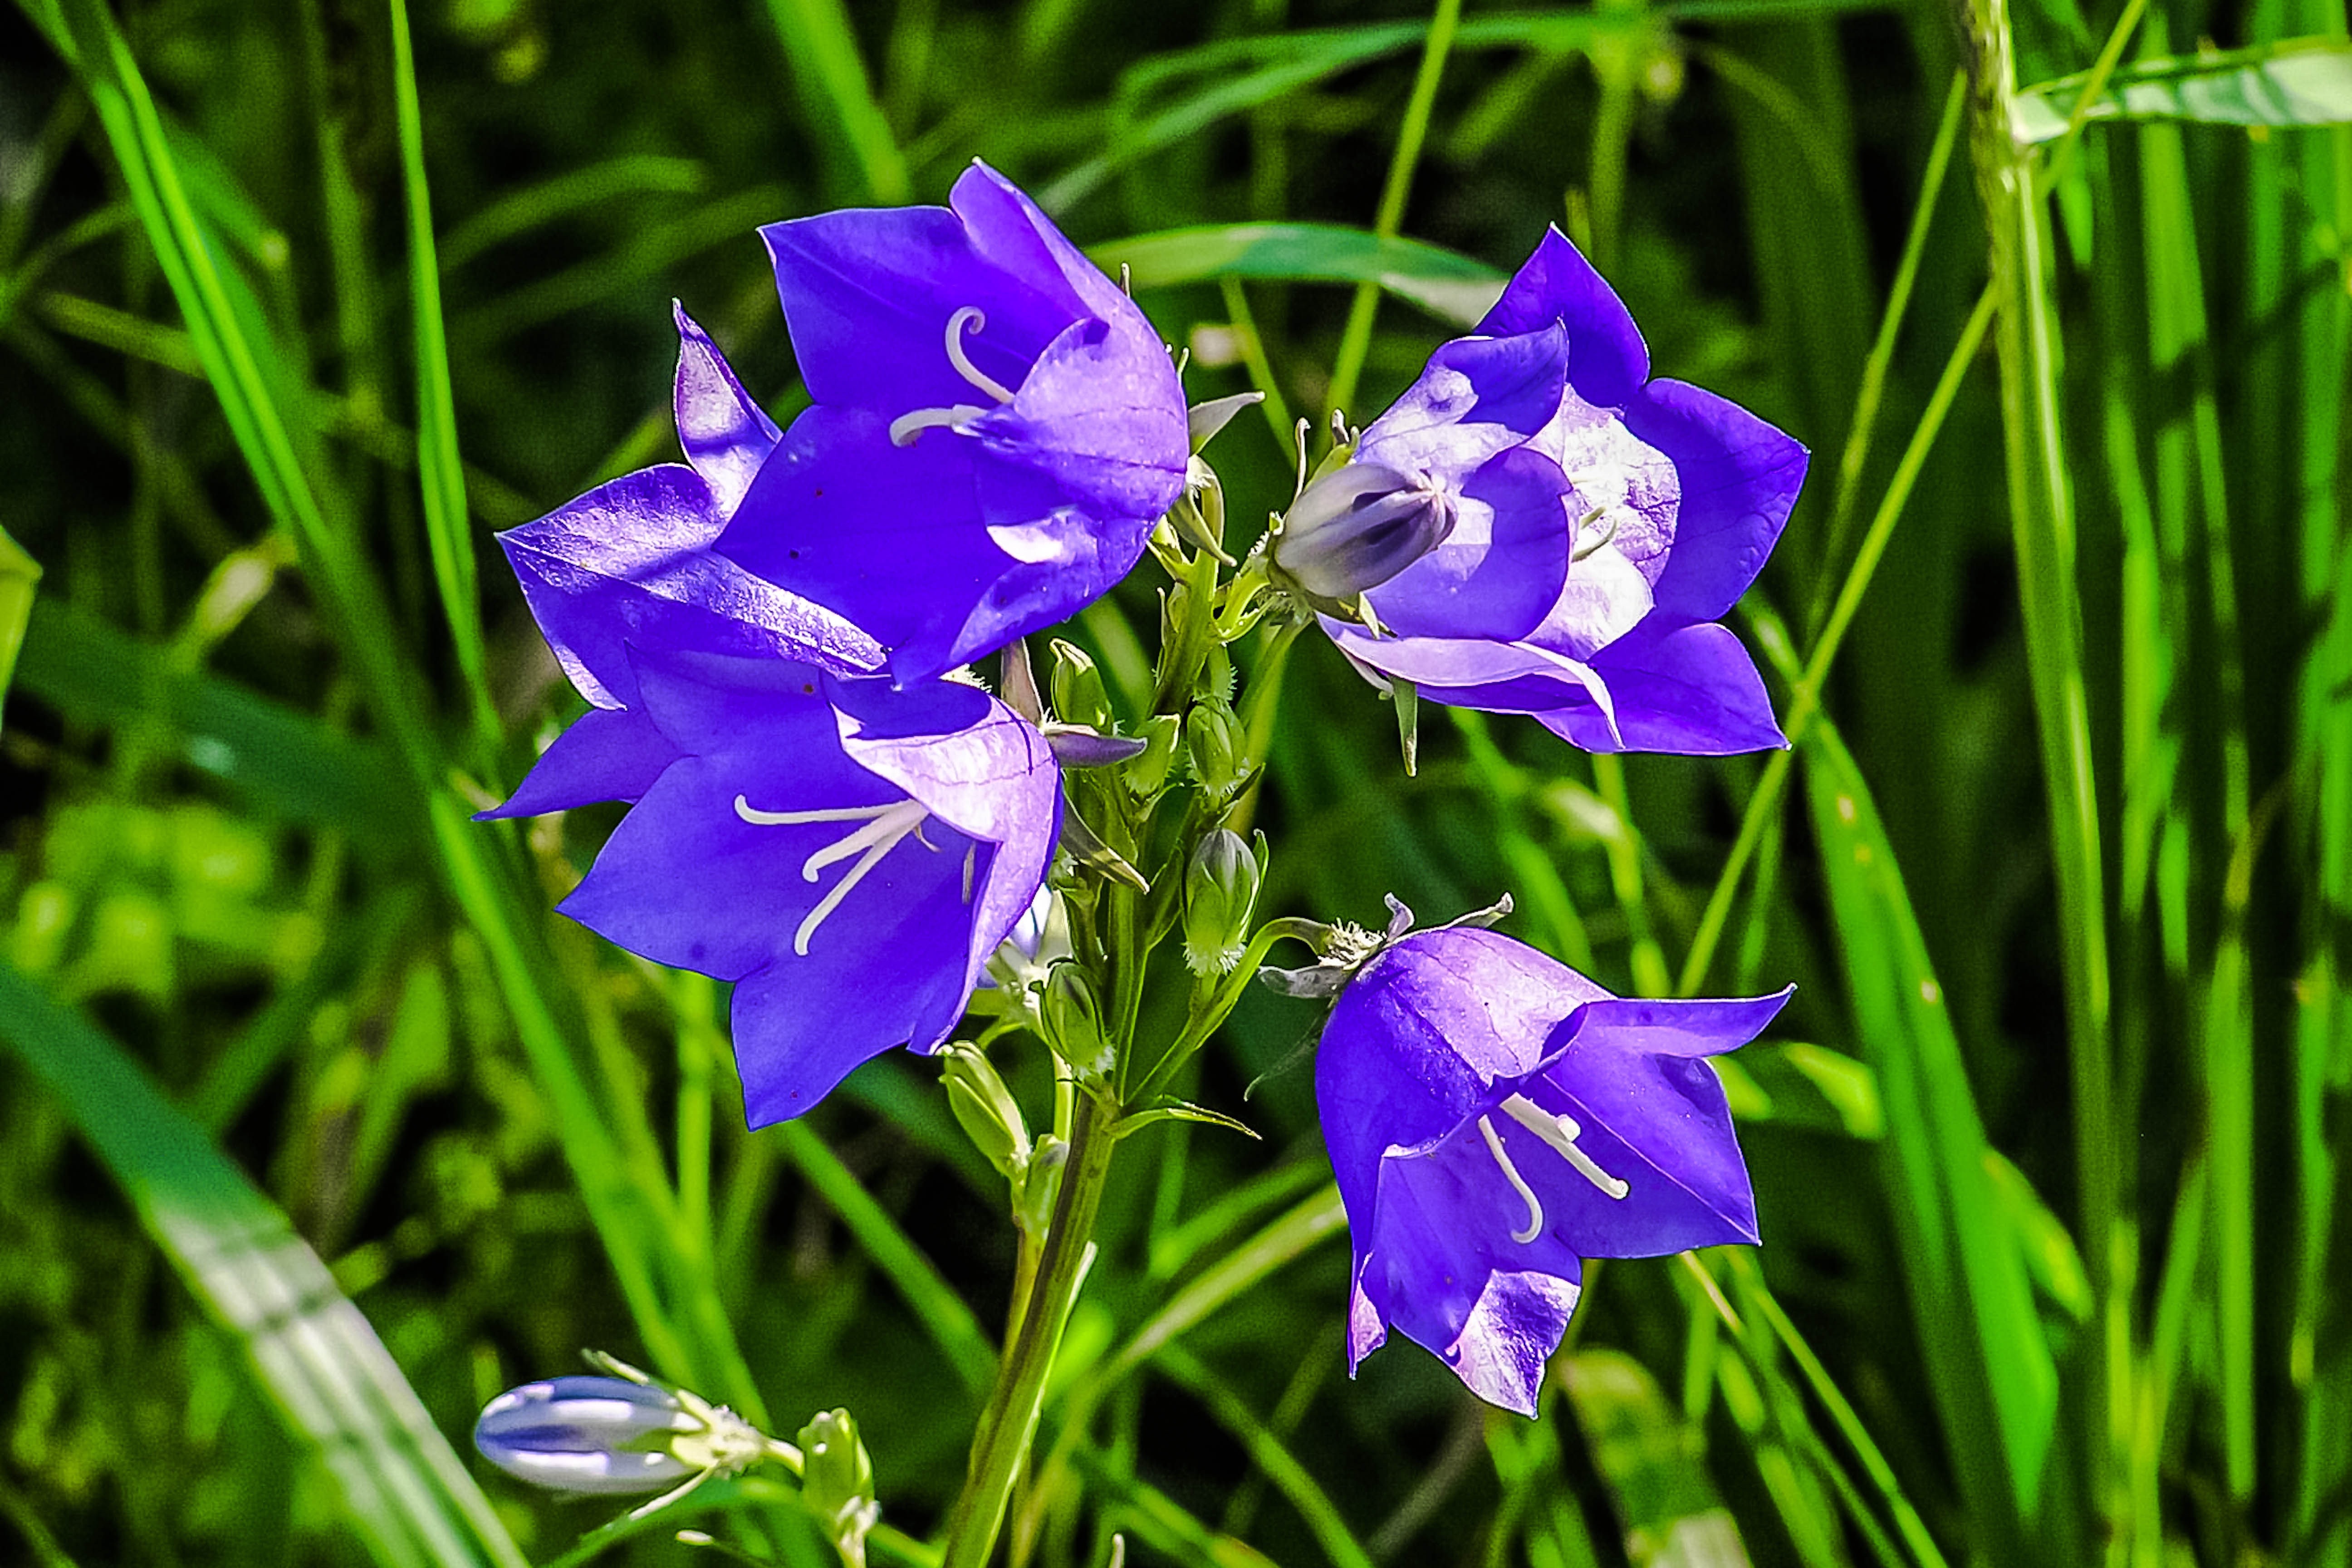
plant, meadow, flower, botany, flora, wildflower, flowers, forever, iris, priroda, gladiolus, macro photography, flowering plant, bellflower family, harebell, iris versicolor, plant stem, land plant, iris family